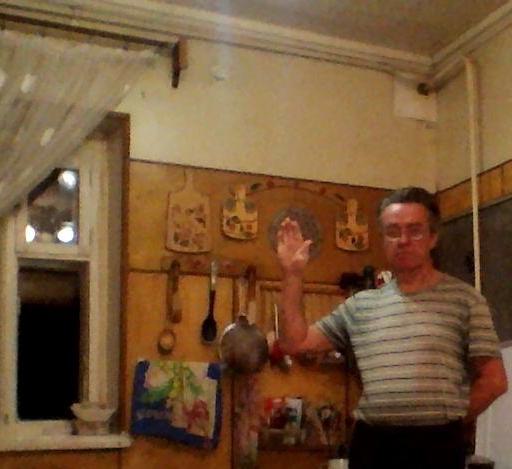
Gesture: stop